Central Trust Company

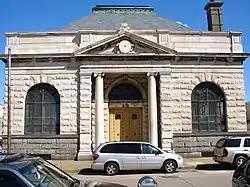

The Central Trust Company building is located at 401 Federal Street in the city of Camden in Camden County, New Jersey, United States. It was built in 1899 and was added to the National Register of Historic Places on January 5, 2005, for its significance in architecture and economics. The bank is part of the Banks, Insurance, and Legal Buildings in Camden, New Jersey, 1873–1938 Multiple Property Submission (MPS). In 1947, the Equitable Beneficial Insurance company moved here.